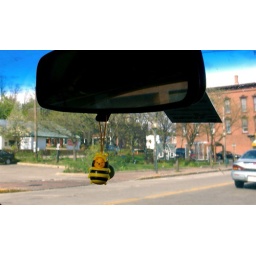
this little pooh bear bumble bee he's bobble us down the street in winooski.